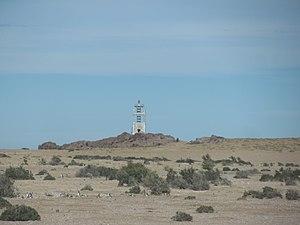
Le phare de Punta Medanosa est un phare actif situé à l'extrémité de Punta Medanosa, dans la Province de Santa Cruz en Argentine.